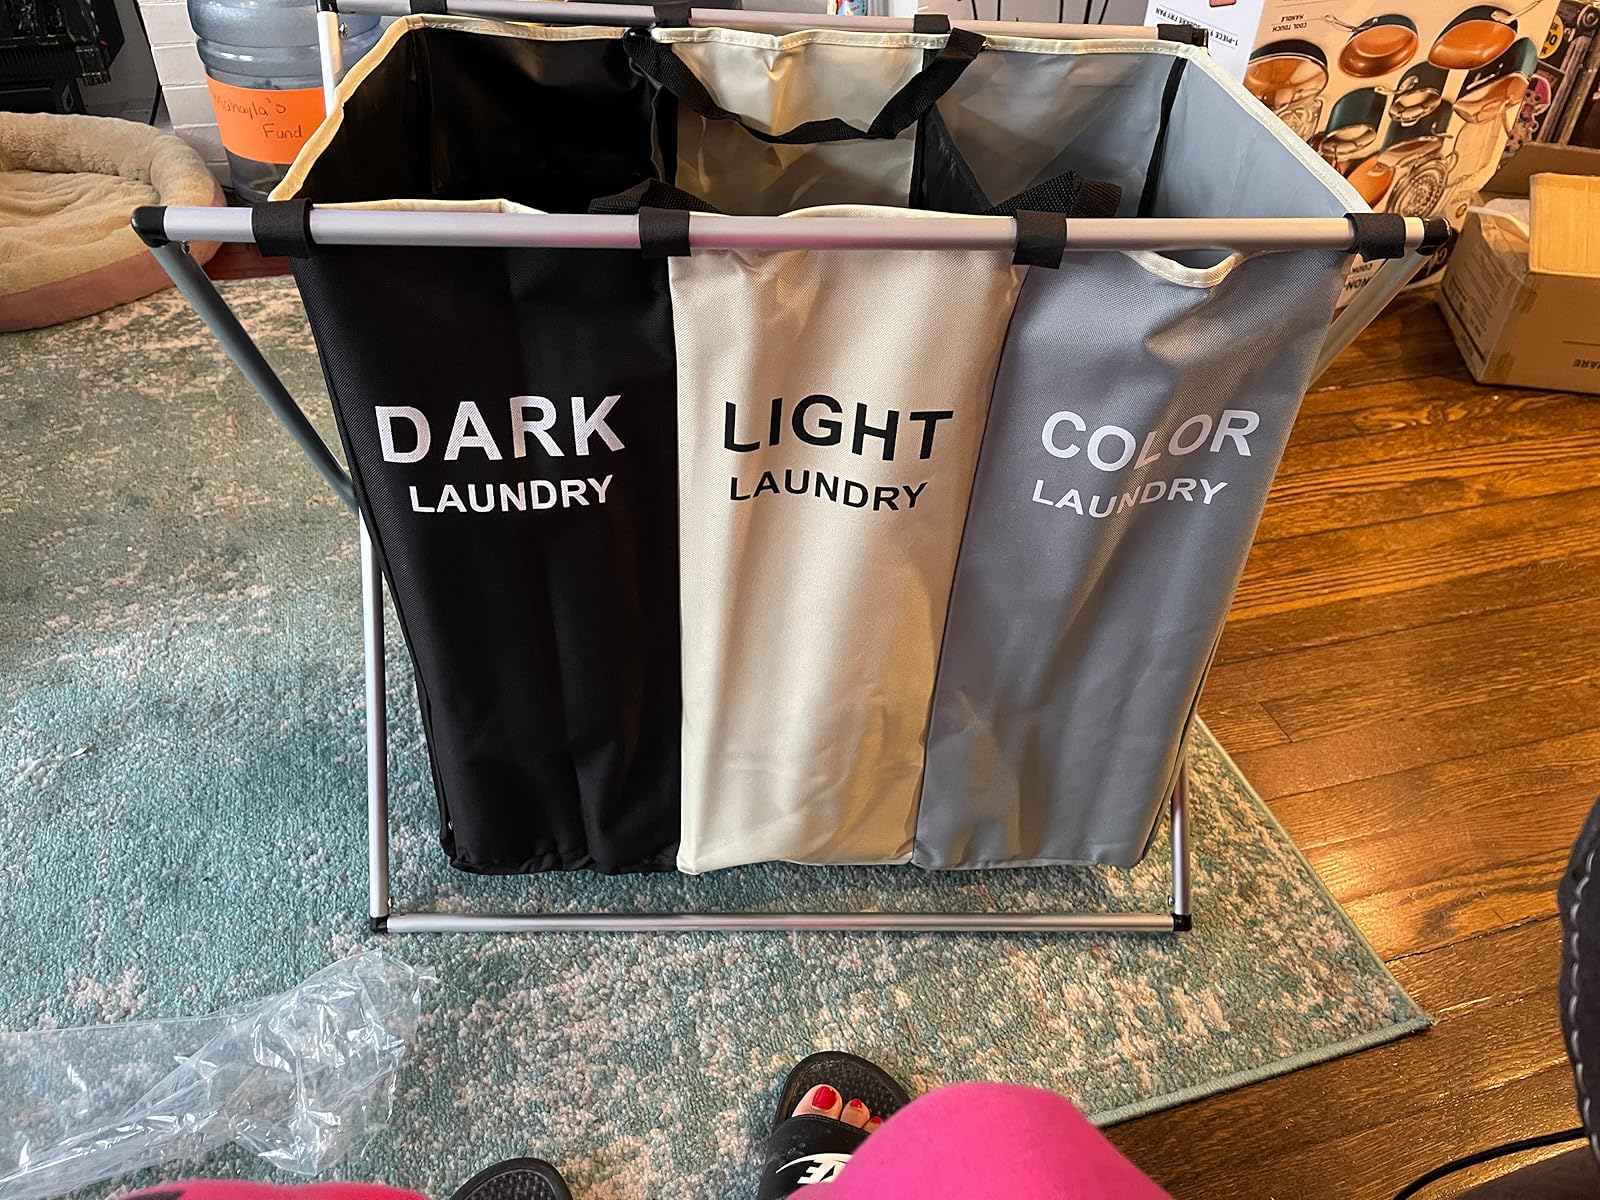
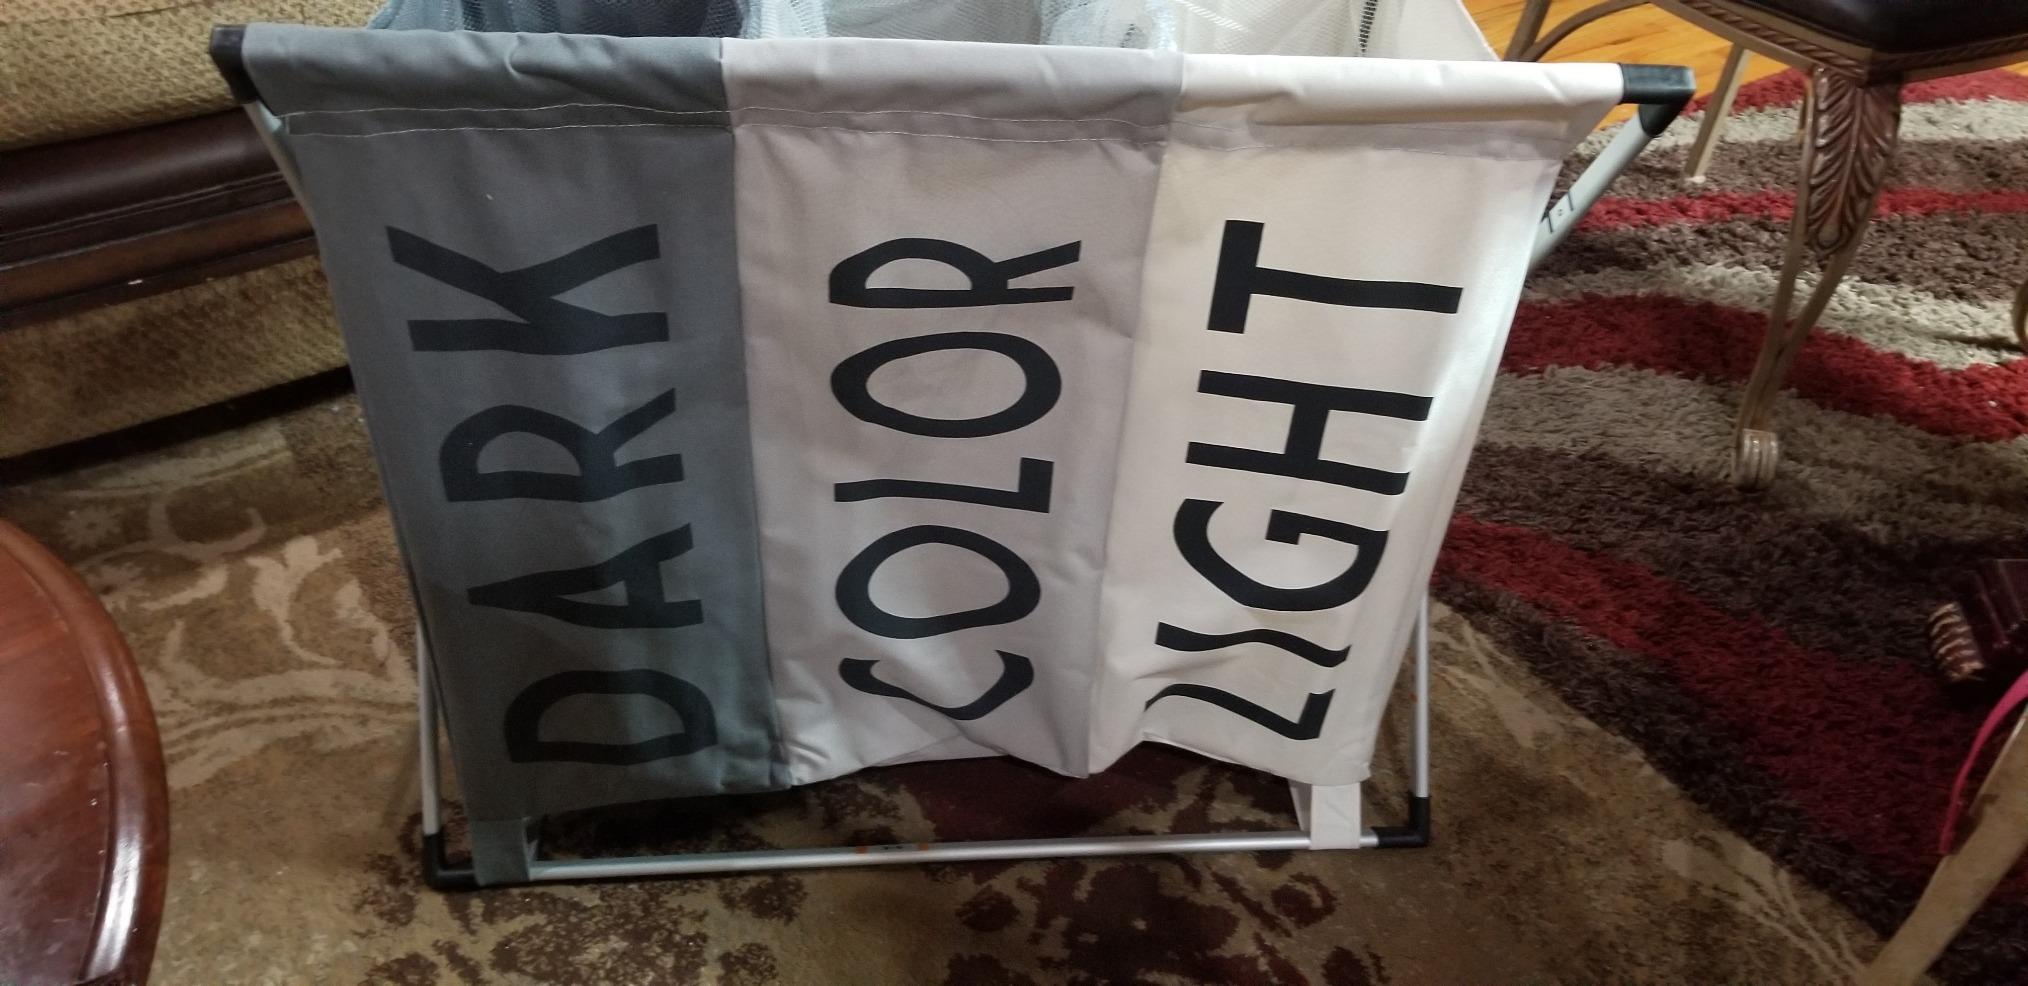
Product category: items_hamper
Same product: no